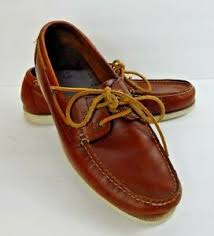
Label: Boat